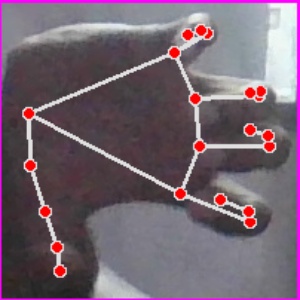
अक्षर: त